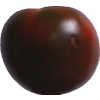
Label: tomato_maroon